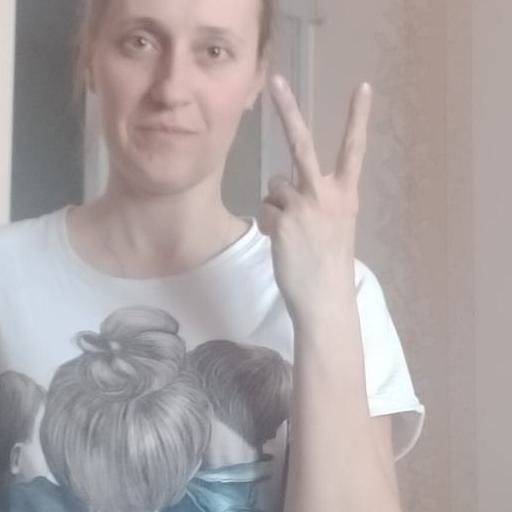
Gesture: peace_inverted